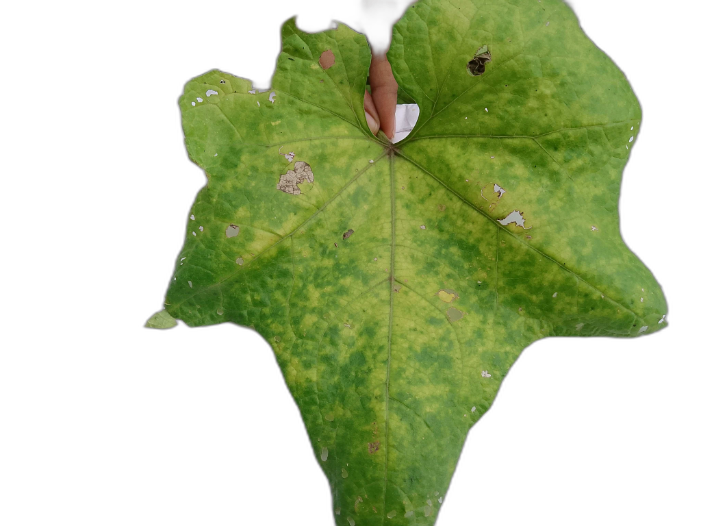
Crop: Zucchini
Label: Downy_Mildew